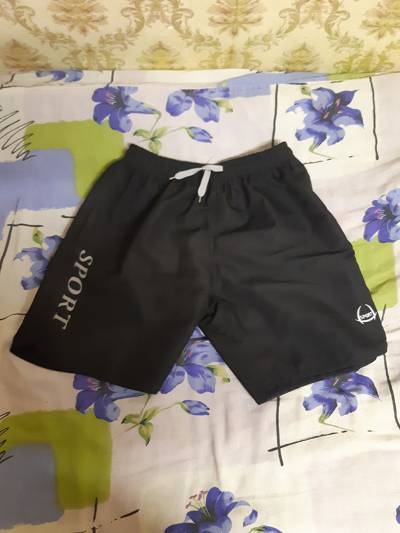
Waste category: clothes